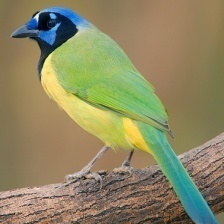
Species: GREEN JAY
Scientific name: CYANOCORAX YNCAS
ImageNet parent category: jay